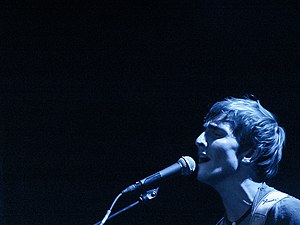
Helgi Jónsson / Eksterne kilder og henvisninger
Helgi Jónsson i Danmark
Helgi Hrafn Jónsson, bedre kendt som Helgi Jonsson, er en producer, singer/songwriter og mulitinstrumentalist fra Island.